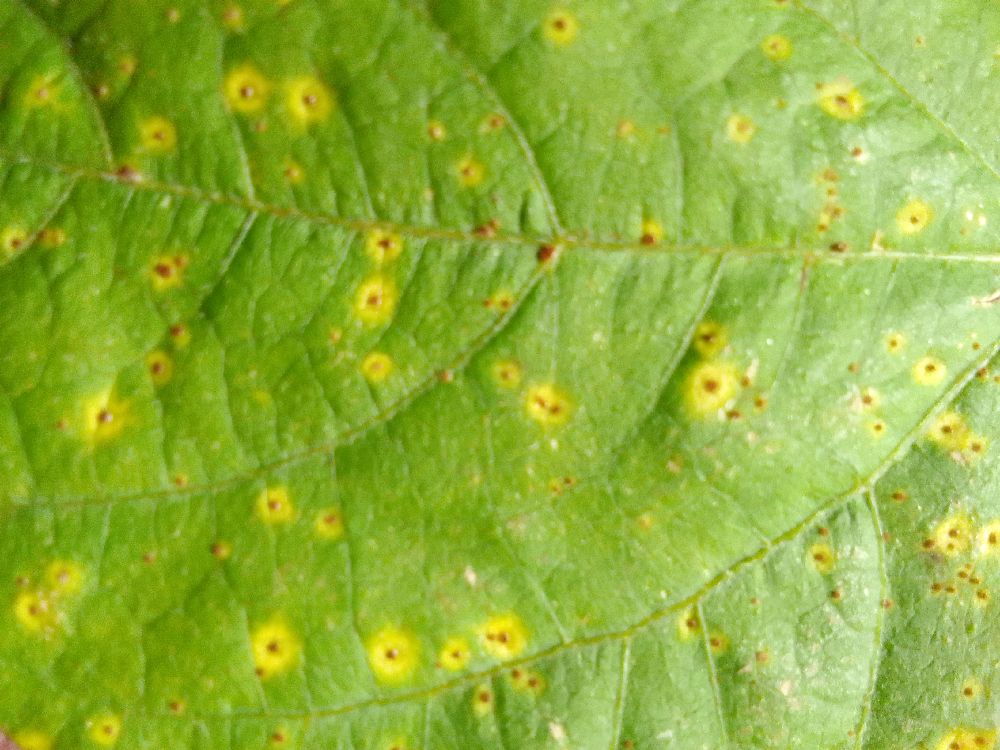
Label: rust